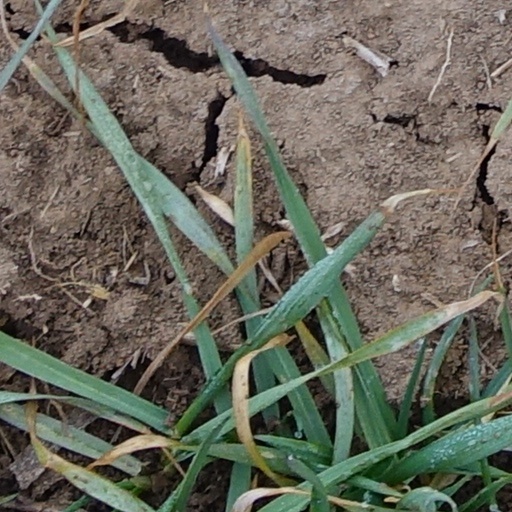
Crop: wheat